Herschel Evans

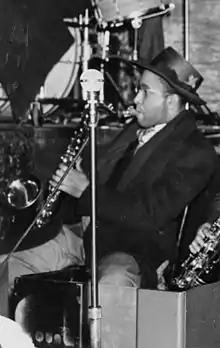
Herschel Evans c. 1939

Herschel "Tex" Evans (9 March 1909 – 9 February 1939) was an American tenor saxophonist who was a member of the Count Basie Orchestra. He also worked with Lionel Hampton and Buck Clayton. He is also known for starting his cousin Joe McQueen's interest in the saxophone. Joe McQueen, living until 2019 at age 100, may well have been the last surviving person to have known Herschel during his lifetime.